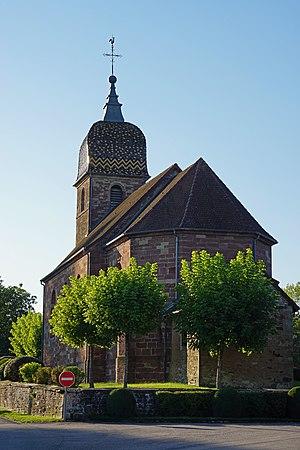
L'église Saint-Laurent de Frotey-lès-Lure (70).
Frotey-lès-Lure est une commune française située dans le département de la Haute-Saône, en région Bourgogne-Franche-Comté.